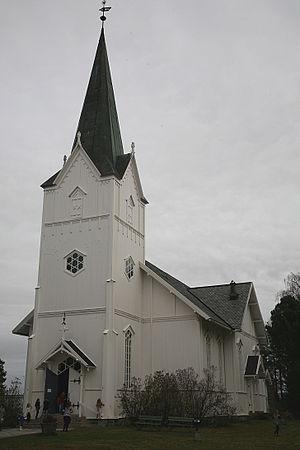
Aurskog-Høland est une municipalité du comté d'Akershus en Norvège. Elle est la plus grande municipalité du comté d'Akershus par la superficie. Elle est bordée par Nes au nord, Eidskog, Rømskog et la Suède à l'est, Marker, Eidsberg et Trøgstad au sud et Fet et Sørum à l'ouest. Aurskog-Holand est la seule municipalité norvégienne qui borde deux comtés et un autre État.